Alpentor

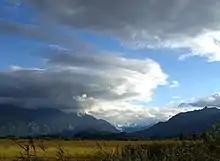
Murnauer Moos with its "alpentor"

During the Würm glaciation, where several glaciers from different Alpine valleys met or flowed through narrow passages at the edge of the Alps, ice was piled up. Such bottlenecks had a significant impact on the level of the ice sheet which meant that it eventually flowed over low mountain passes and ridges and the glaciers were combined into a network of ice streams.